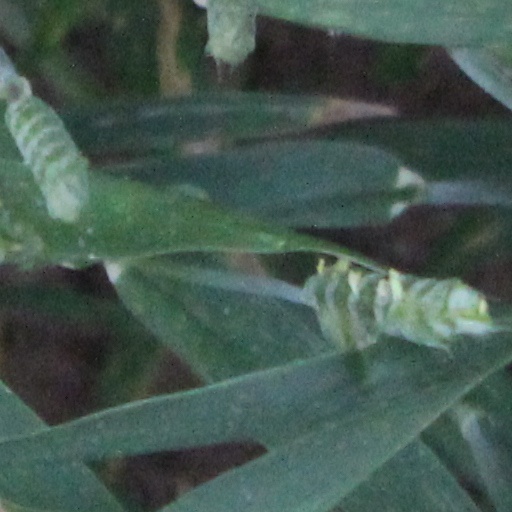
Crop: wheat